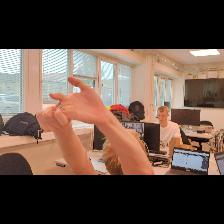
Label: Human